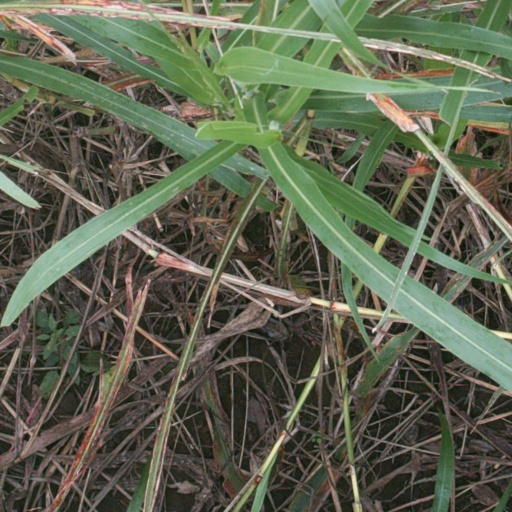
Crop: sorghum